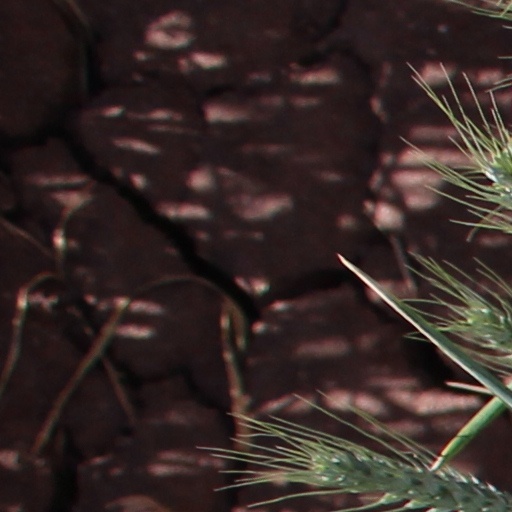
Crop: wheat